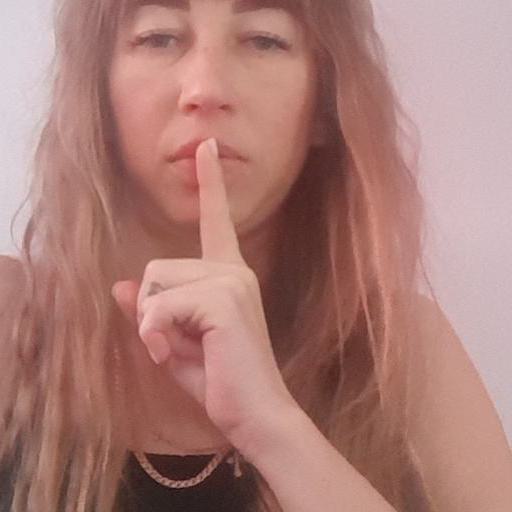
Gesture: mute